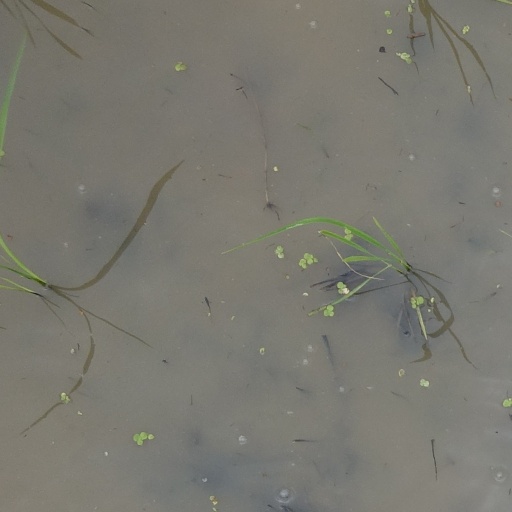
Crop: rice